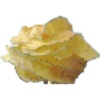
Label: Physalis with Husk 1